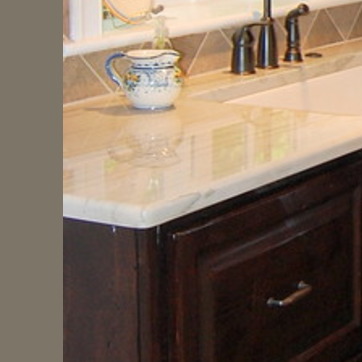
Material: polishedstone